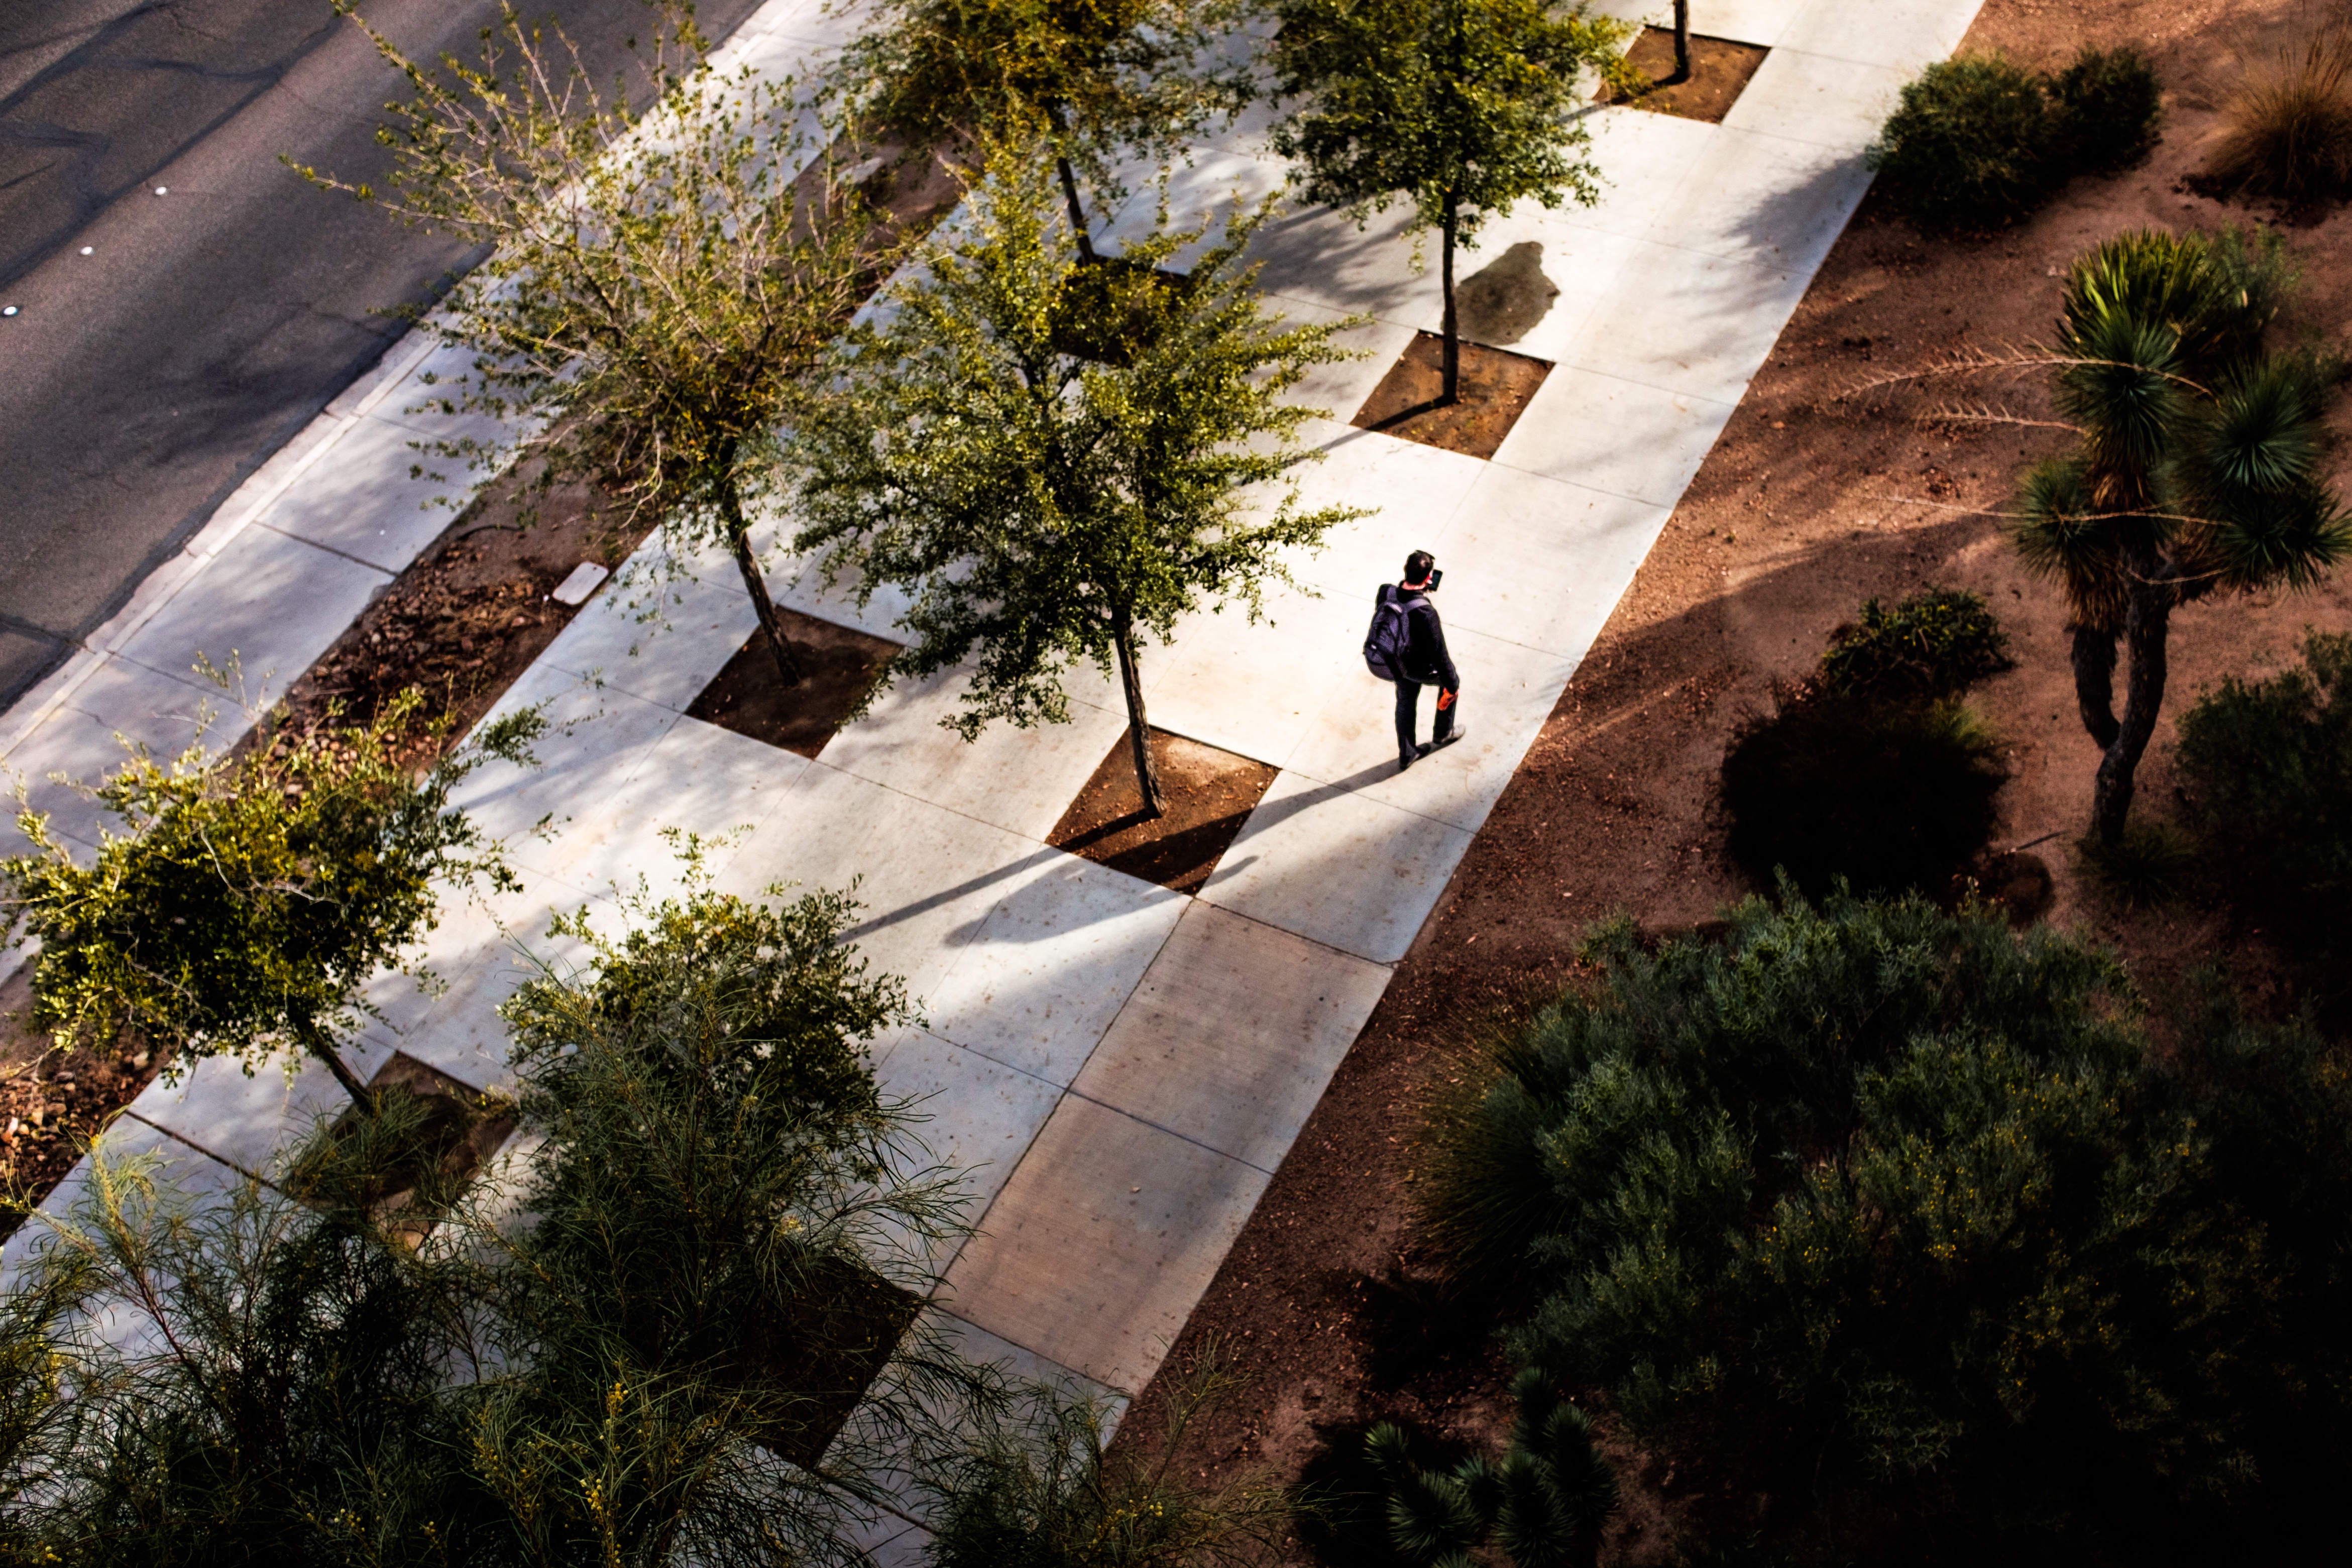
tree, house, leaf, wall, autumn, garden, aerial photography